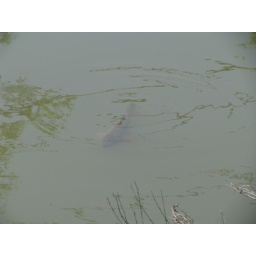
This was across the street from our house in Gill Greek. I was playing with my zoom on my camera.